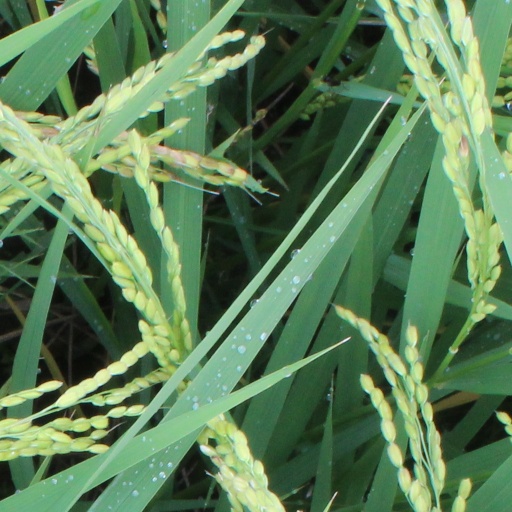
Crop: rice